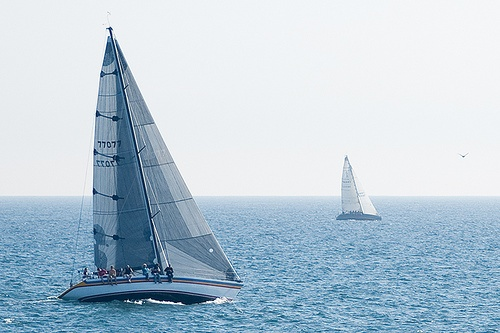
It's necessary to hang out over the side to compensate for the wind blowing in the other direction.
Two sailboats with their sails open are on the open ocean.
two boats sail in a big blue ocean
The people on the sailboat are on the same side of the boat.
Two sailboats travel in calm waters on the ocean.